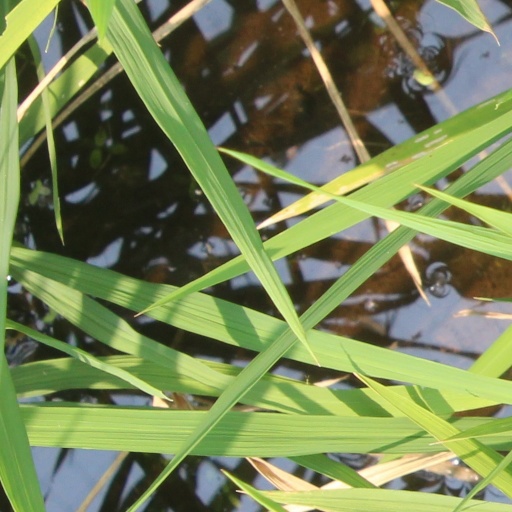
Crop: rice